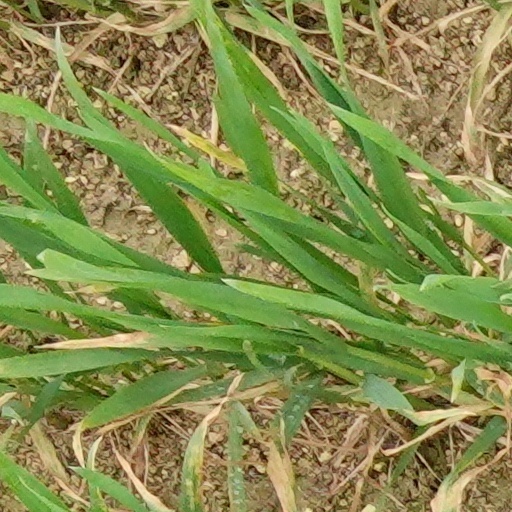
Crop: wheat